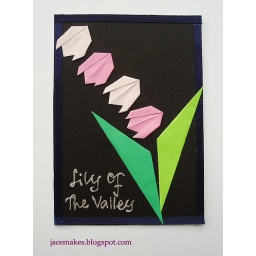
Featuring origami flowers and leaves. Background is plain black paper bordered by dark blue ribbon.